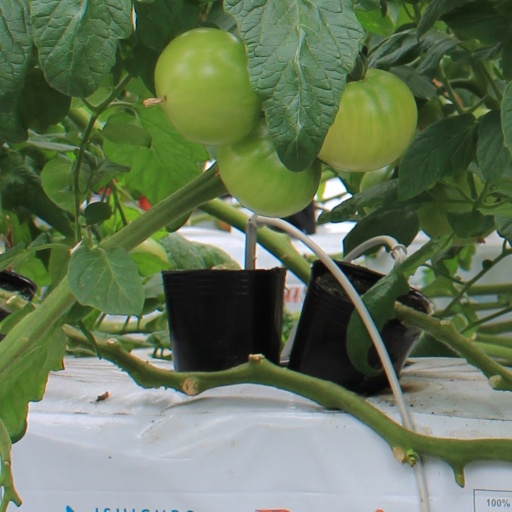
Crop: tomato